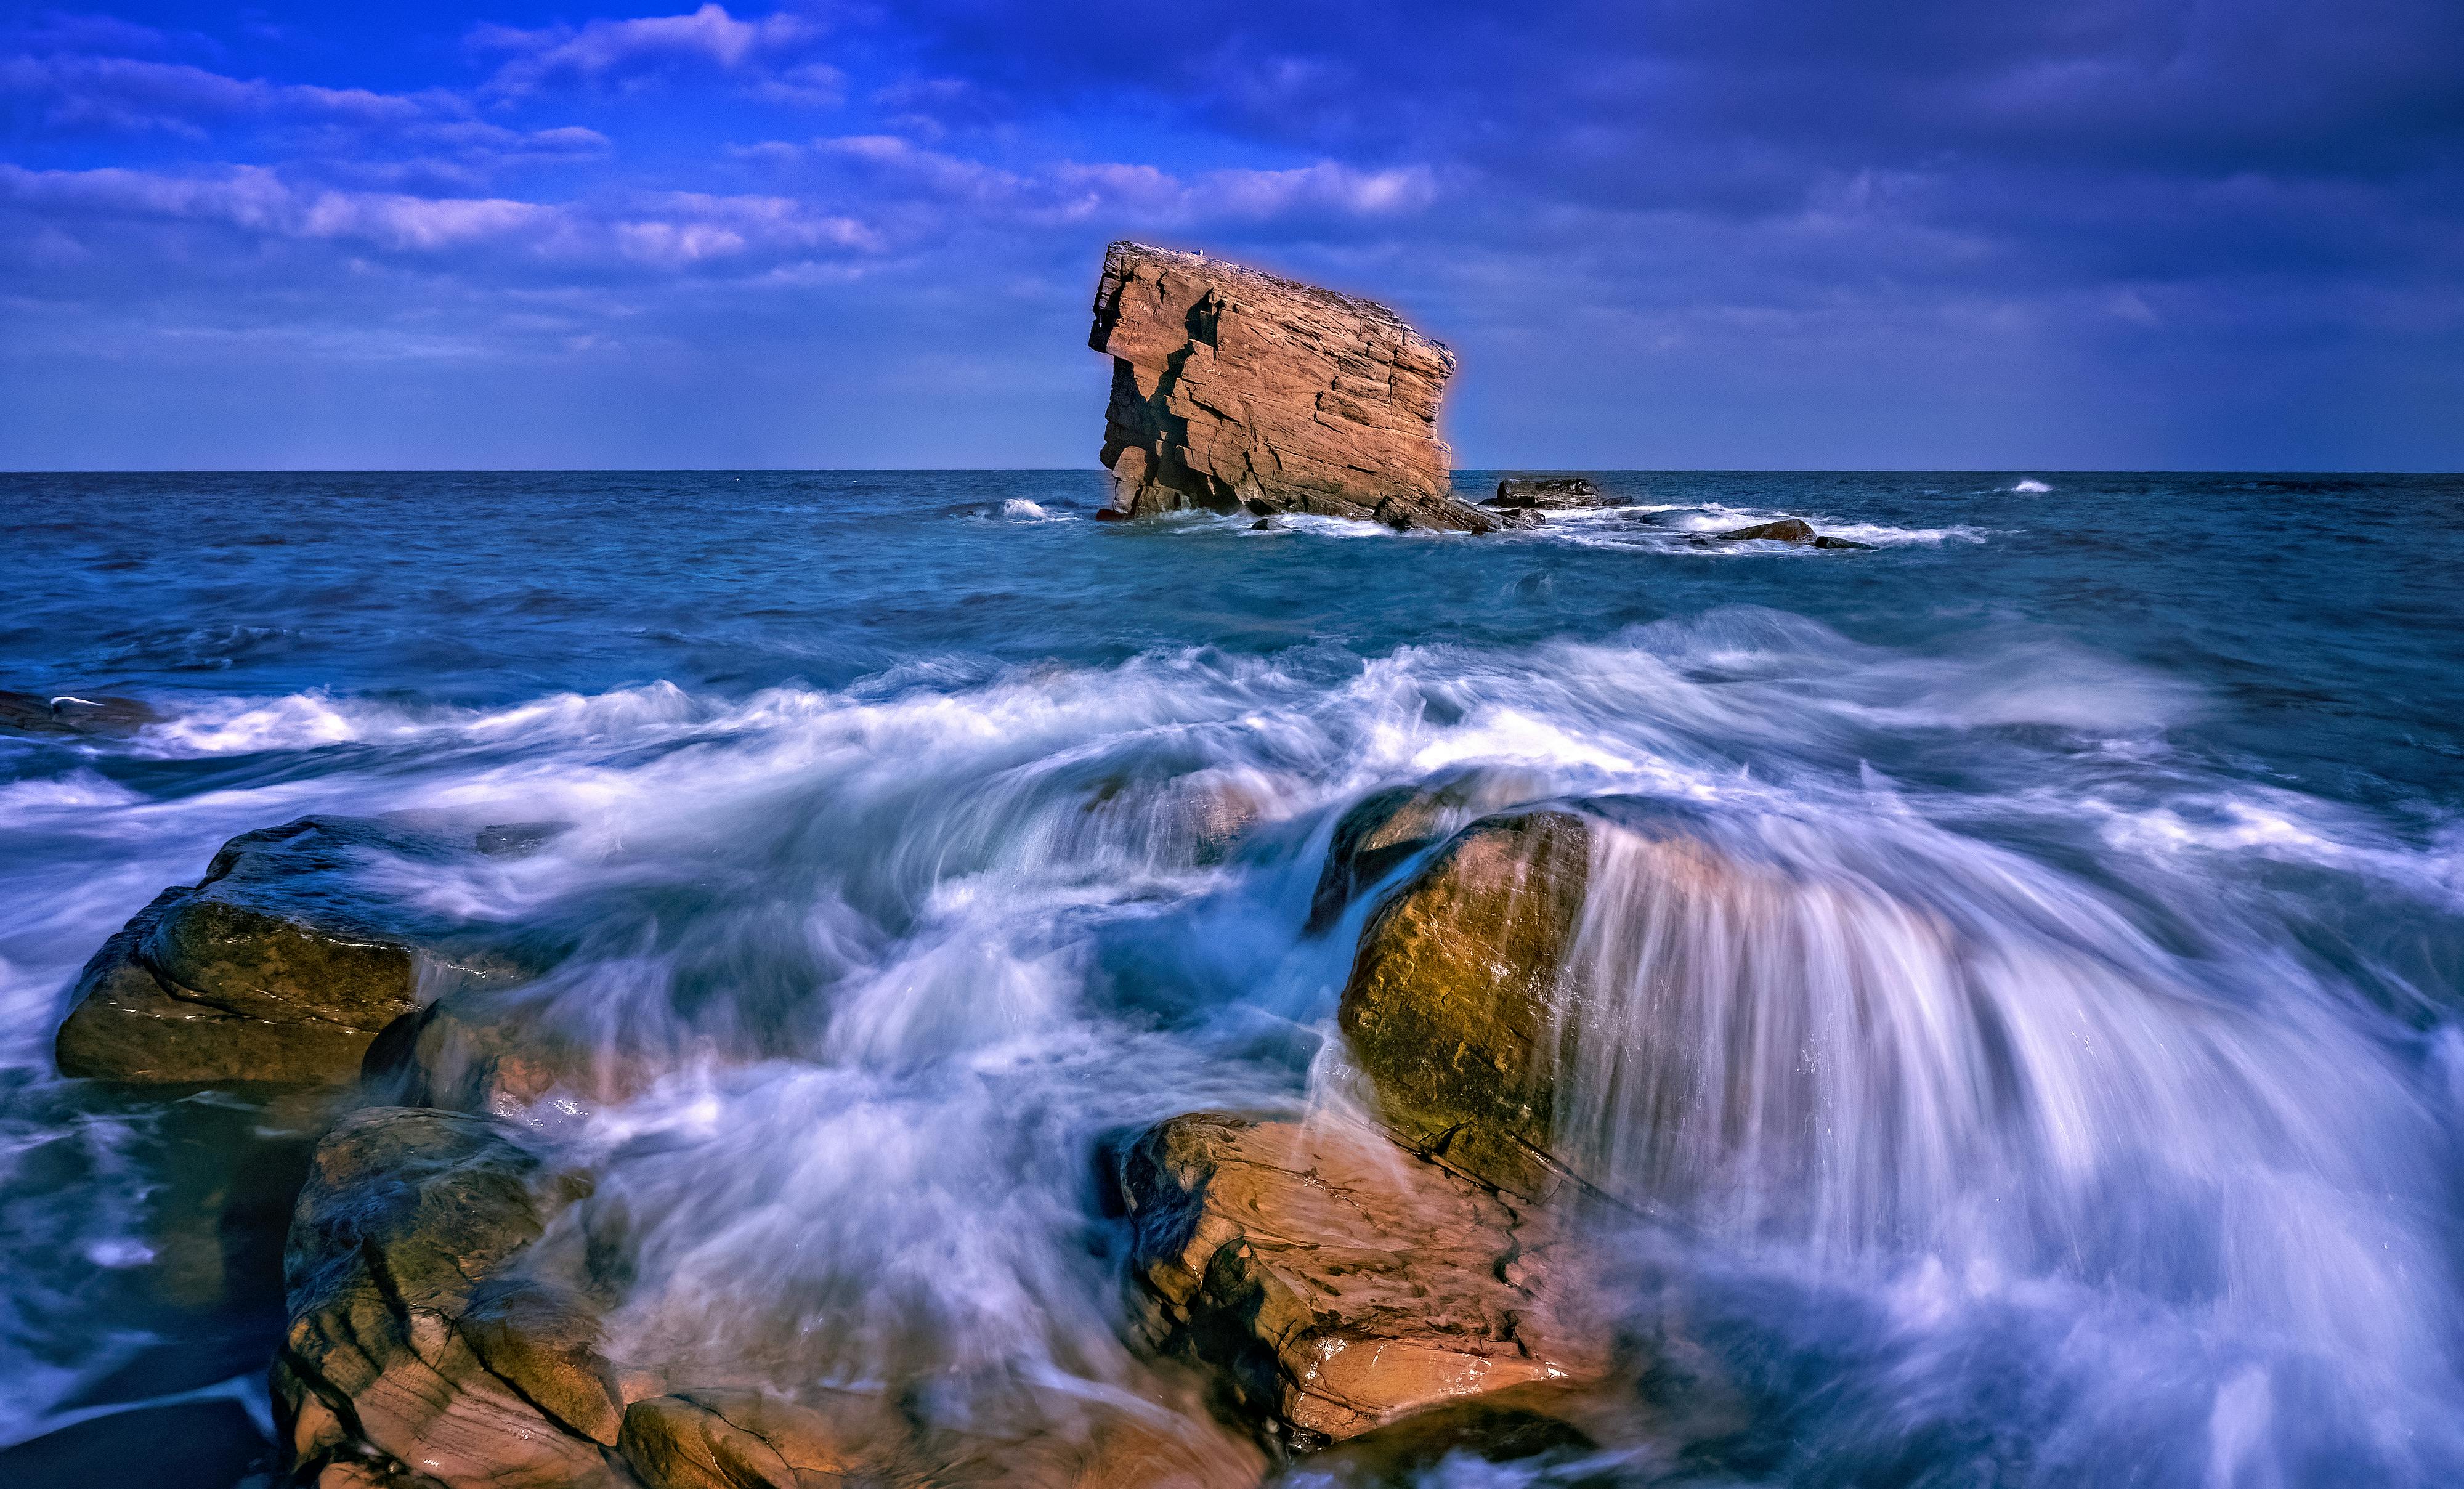
sea, cloud, water, sky, blue, azure, natural landscape, coastal and oceanic landforms, watercourse, horizon, wind wave, dusk, landscape, headland, wind, calm, beach, shore, rock, klippe, wave, coast, cumulus, evening, tropics, ocean, cape, bay, tower, tide, night, outcrop, promontory, inlet, skerry, sunset, dawn, sound, reflection, cliff, island, rapid, tree, tourism, art, cove